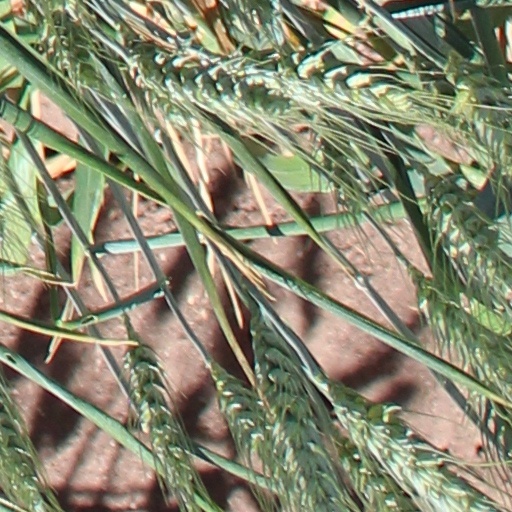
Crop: wheat